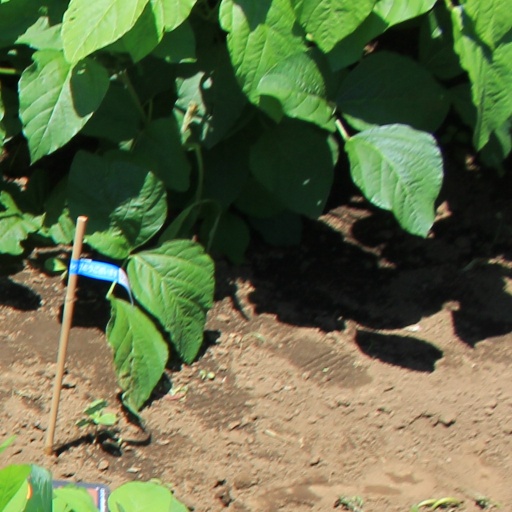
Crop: soybean